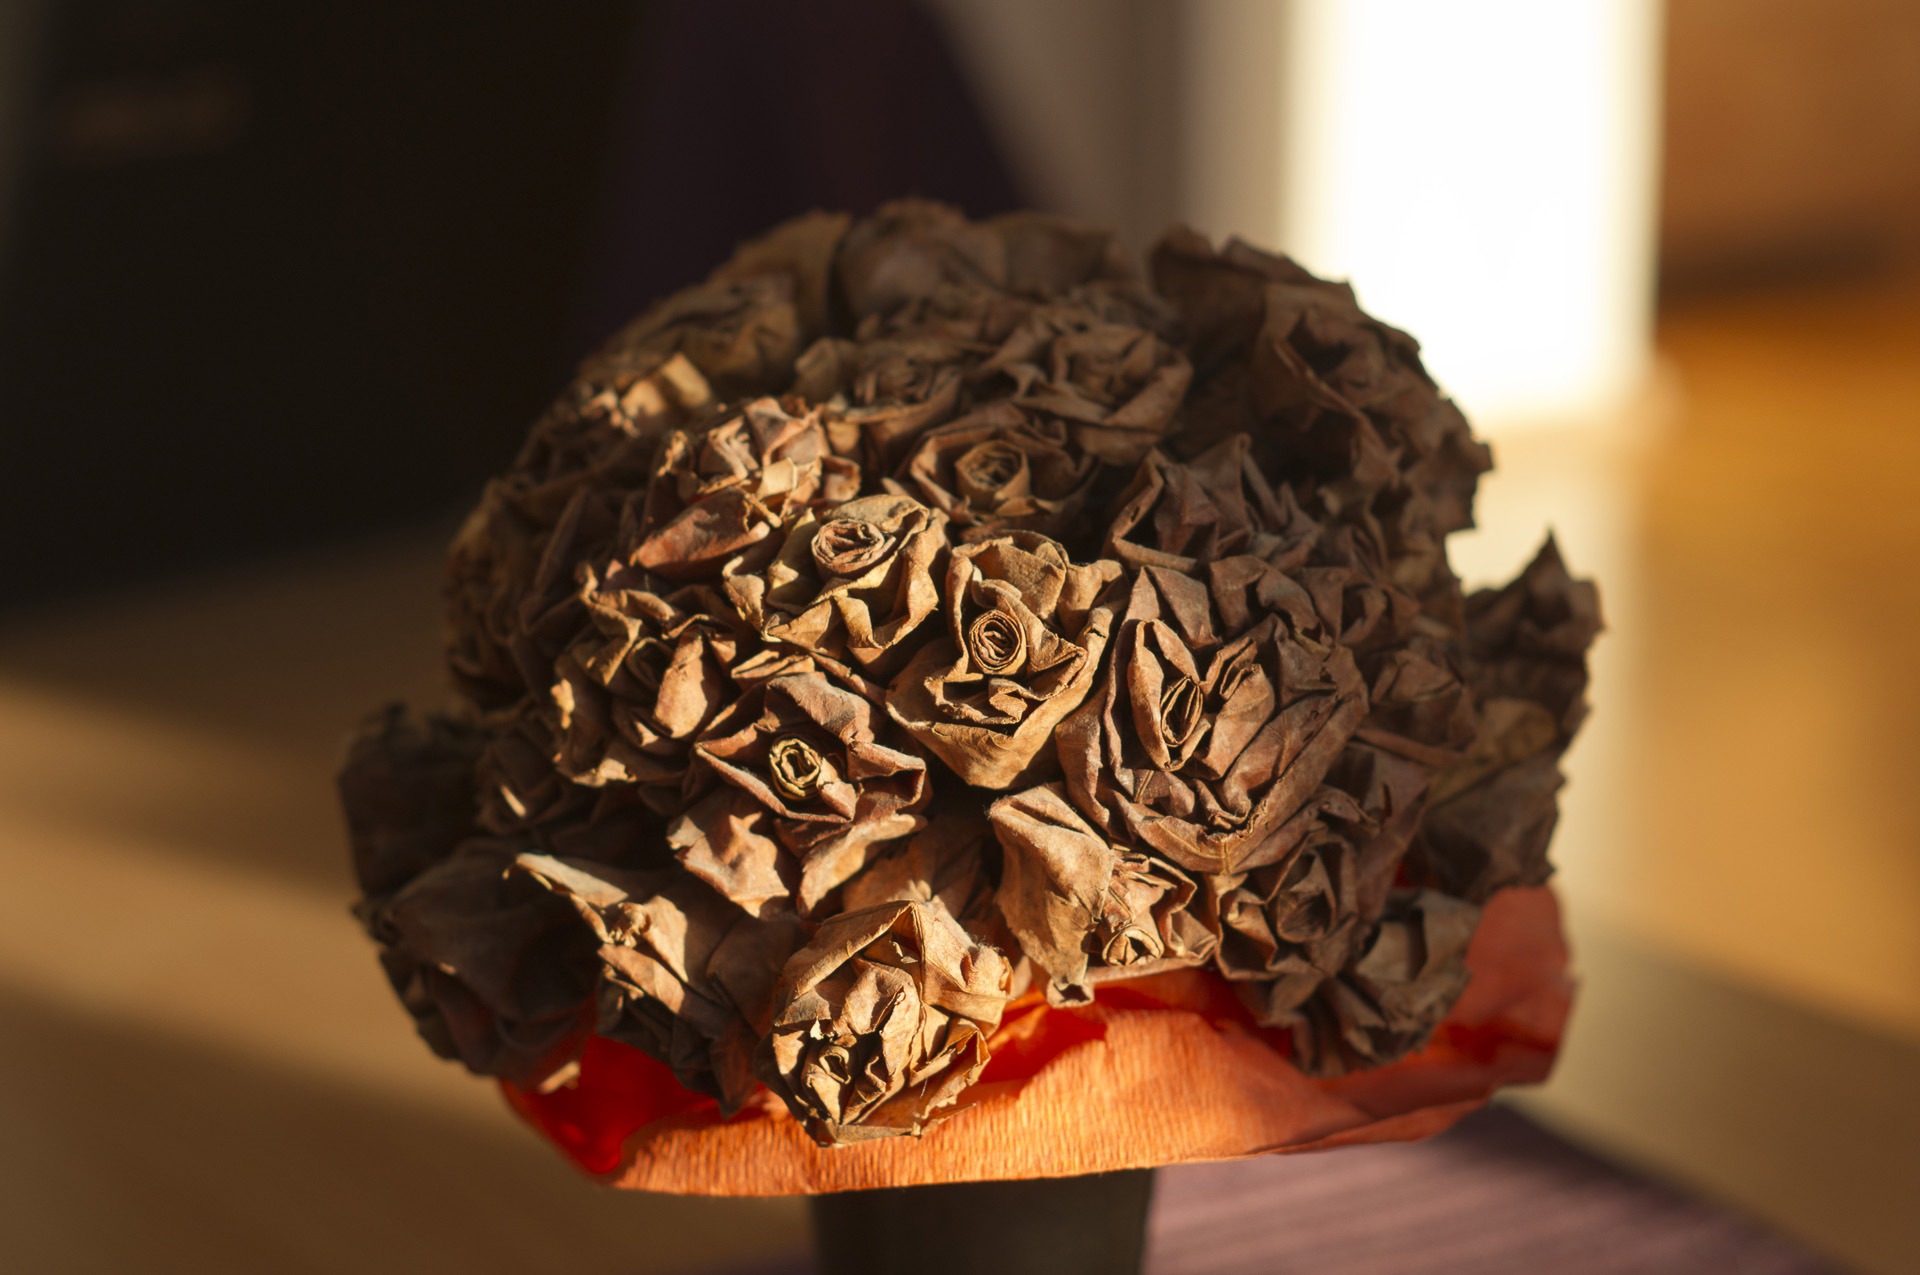
wood, flower, bouquet, rose, decoration, food, brown, chocolate, dessert, arrangement, close up, art, design, composition, carving, macro photography, flavor